Marija Kessler

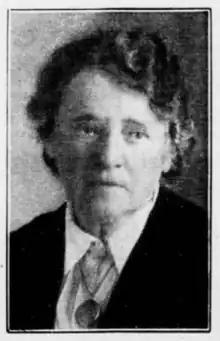
Marija Kessler Portrait

Marija Kessler (April 24, 1860 – May 1, 1939), was a Slovene socialite. Her salon was the cultural center of artist life in Ljubljana in the late 19th century, and was regarded as the most notable example of a salon in Slovenia.